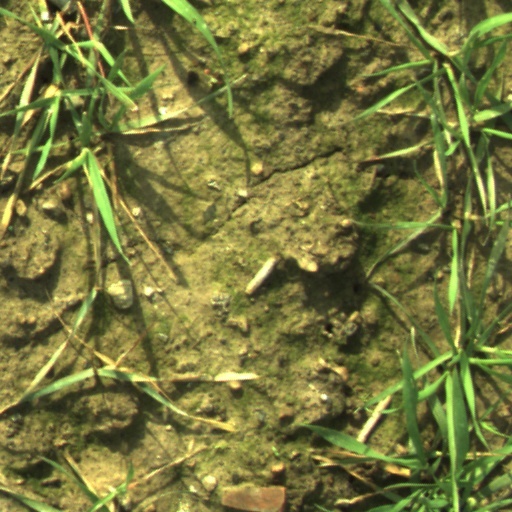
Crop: wheat